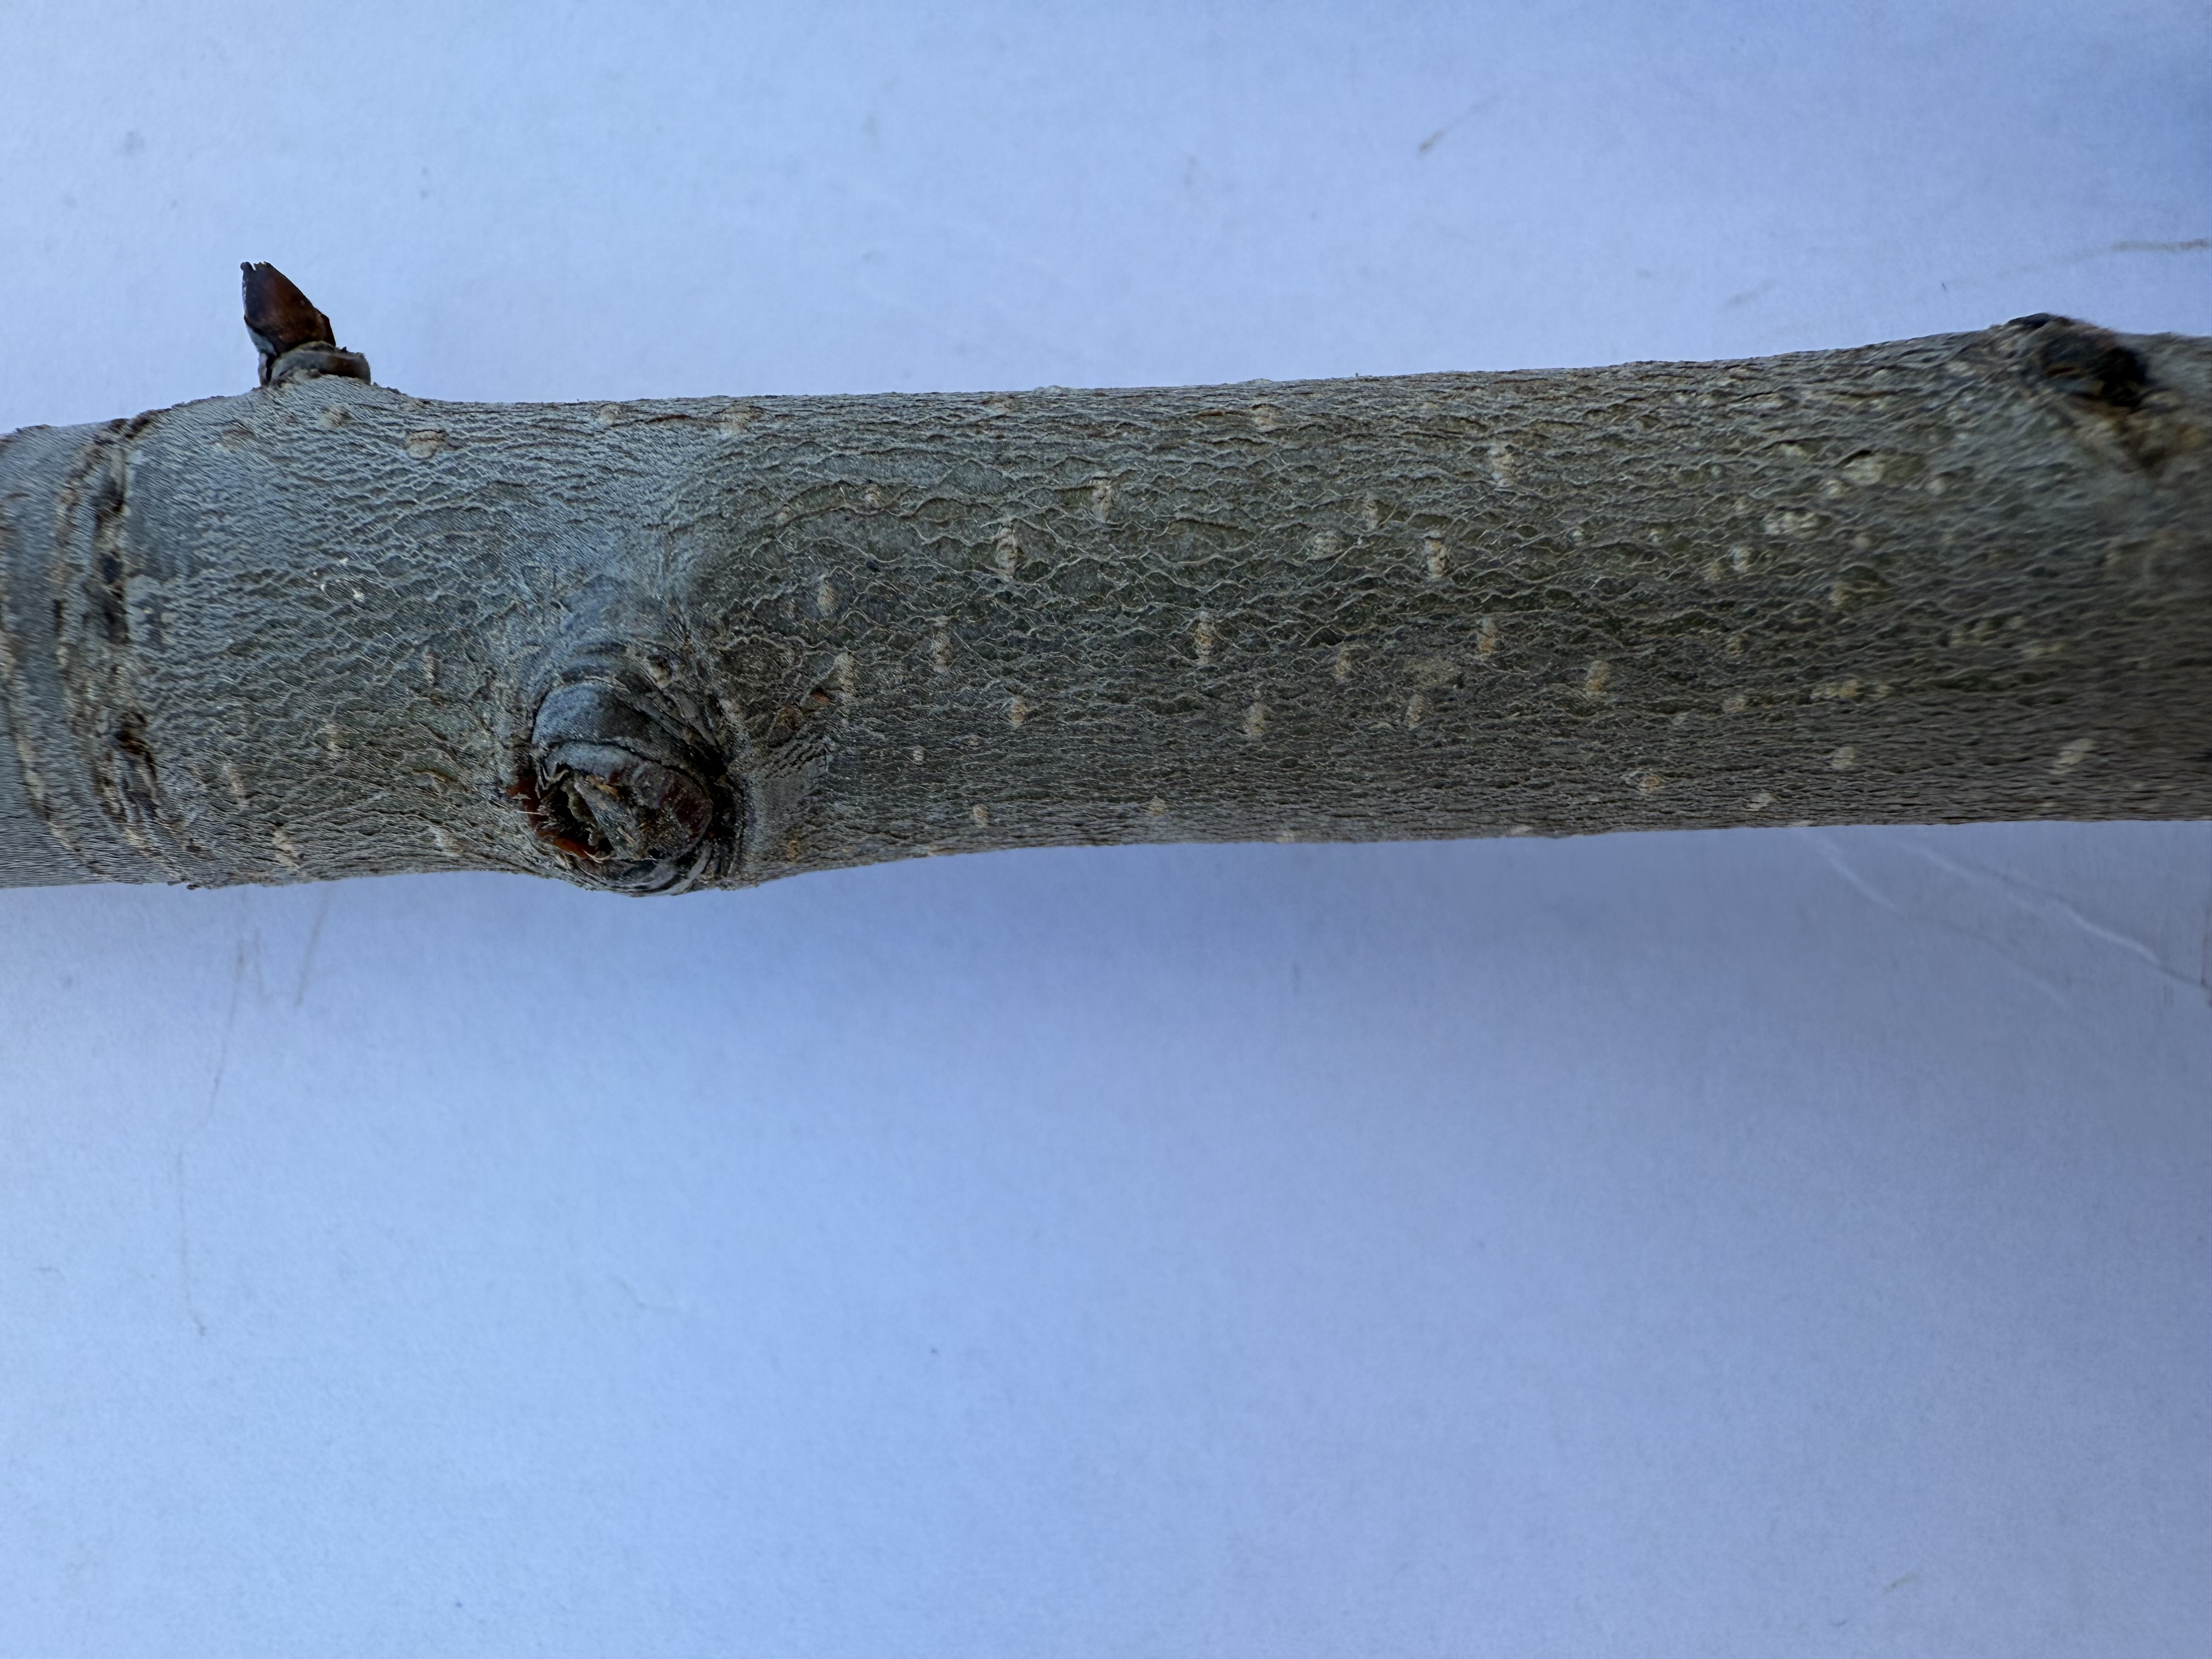
Variety: Margarita Marilla Pear